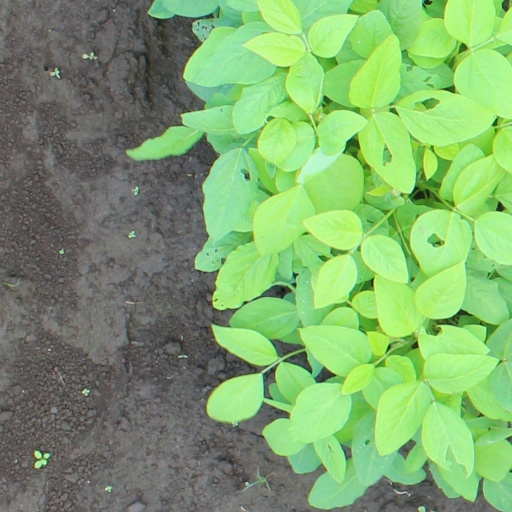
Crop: soybean